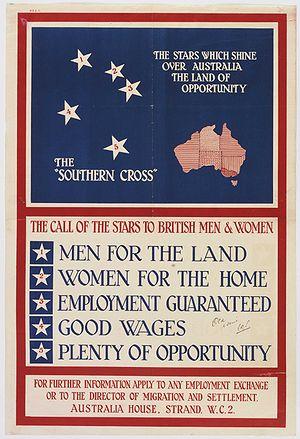
On estime que l'immigration en l'Australie commence il y a environ 50 000 ans, lorsque les ancêtres des Aborigènes d'Australie arrivent sur le continent australien via les îles de l'Insulinde et de la Nouvelle-Guinée.